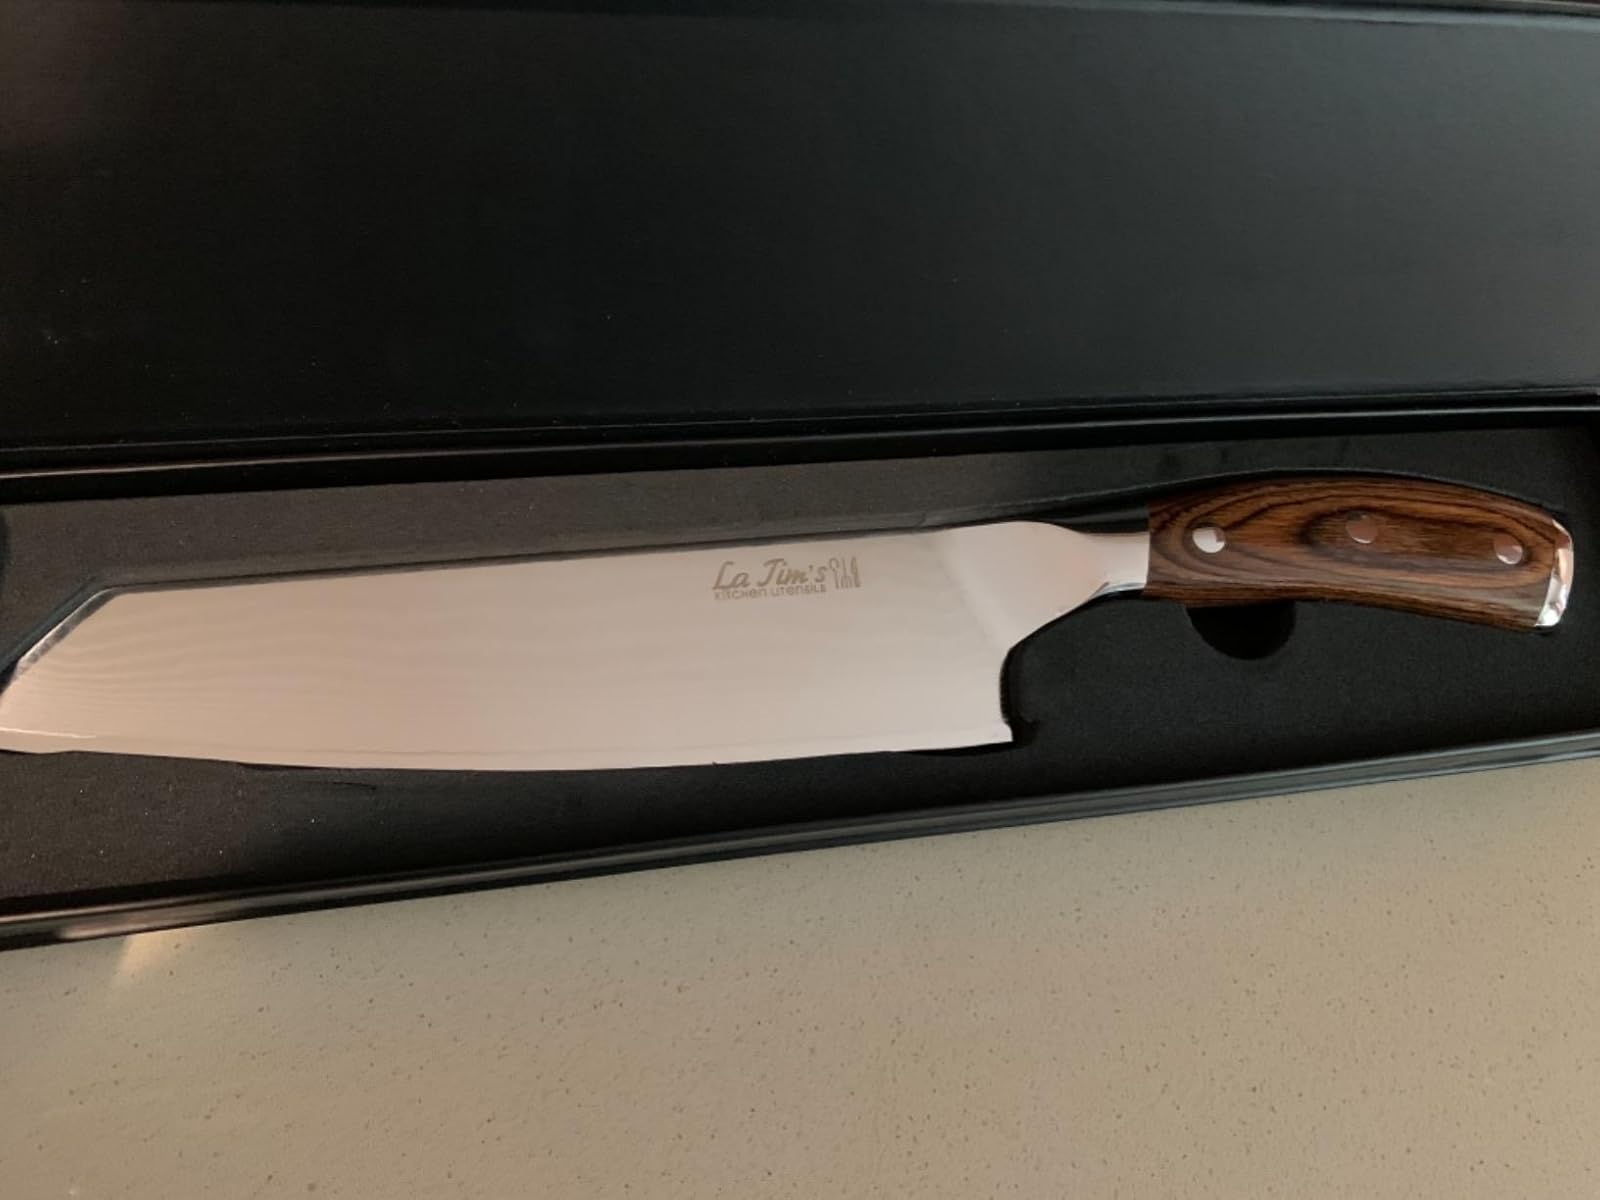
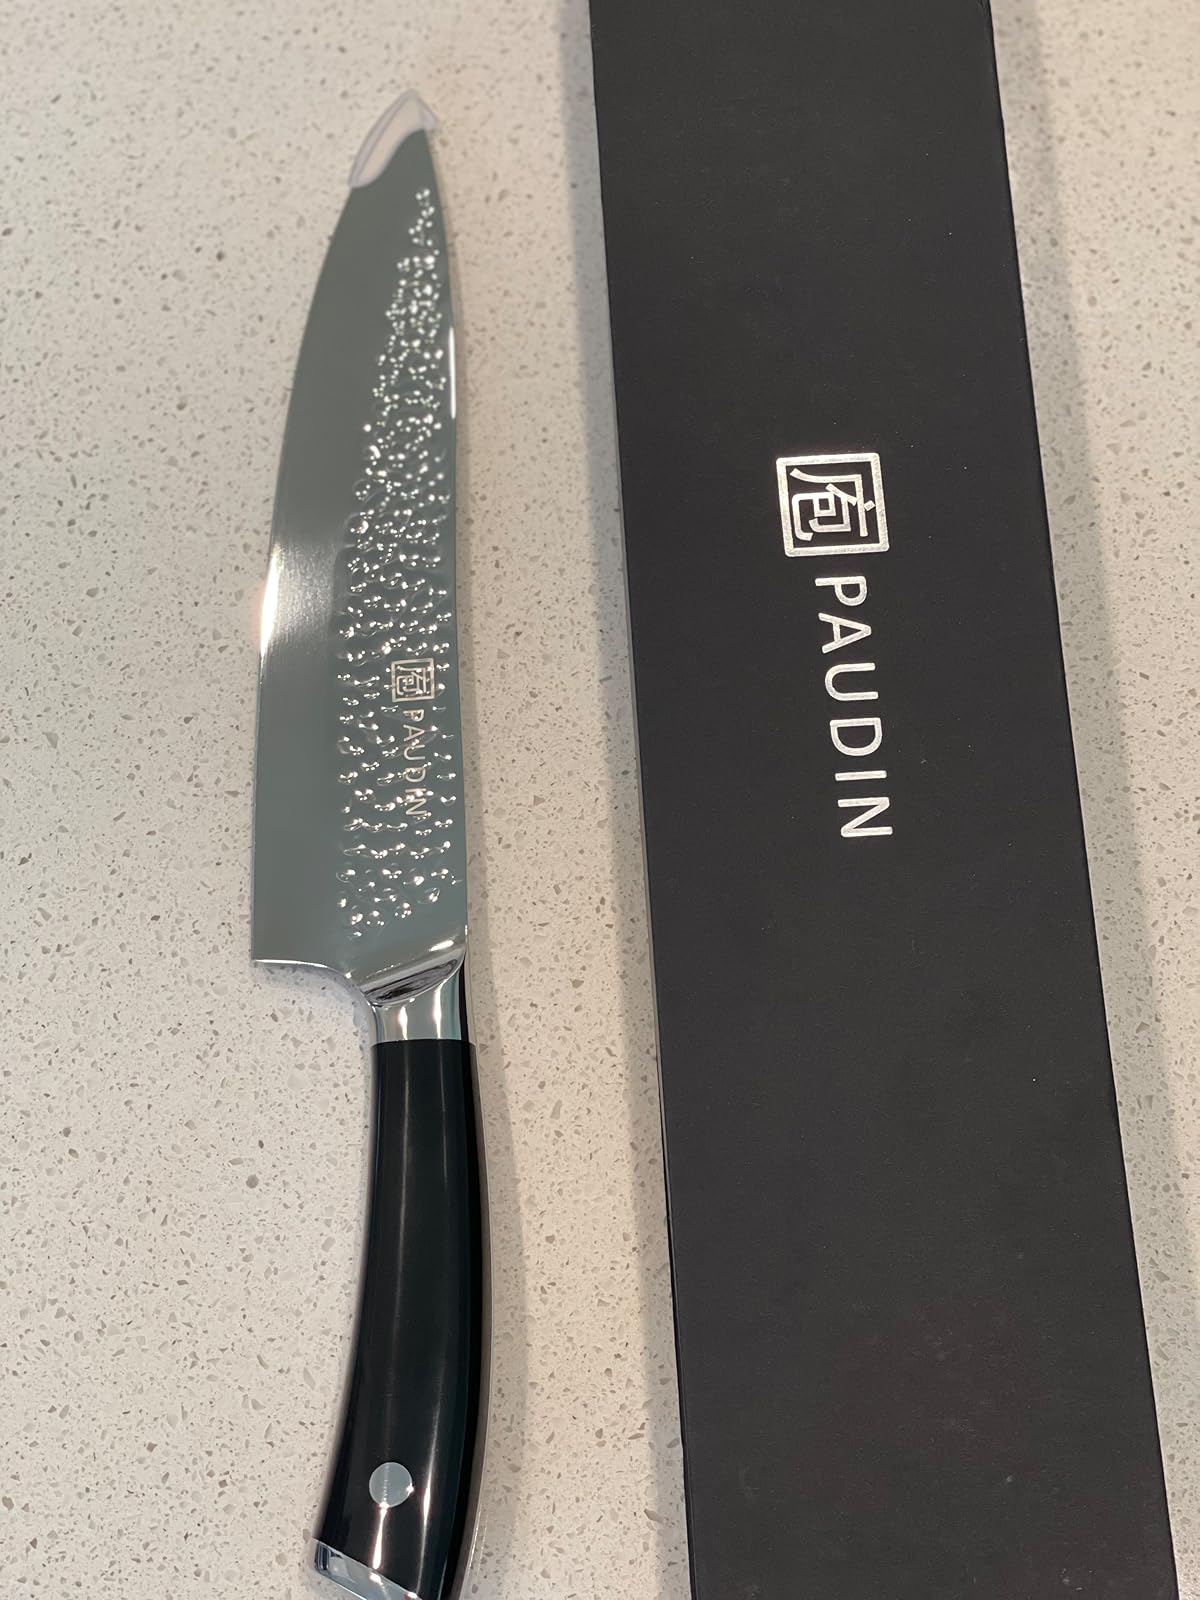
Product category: items_knife
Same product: no